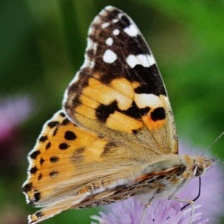
Species: PAINTED LADY
Butterfly family (ImageNet category): admiral